Otaku Elf

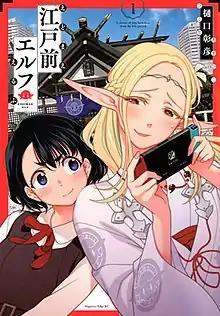
First volume cover, featuring Koito Koganei (left) and Elda (right)

is a Japanese manga series written and illustrated by . It began serialization in Kodansha's ' in June 2019. After the magazine ended publication, the series was moved to the ' website in December 2023. Its chapters have been collected in 11 volumes as of March 2025. An anime television series adaptation produced by C2C aired from April to June 2023.